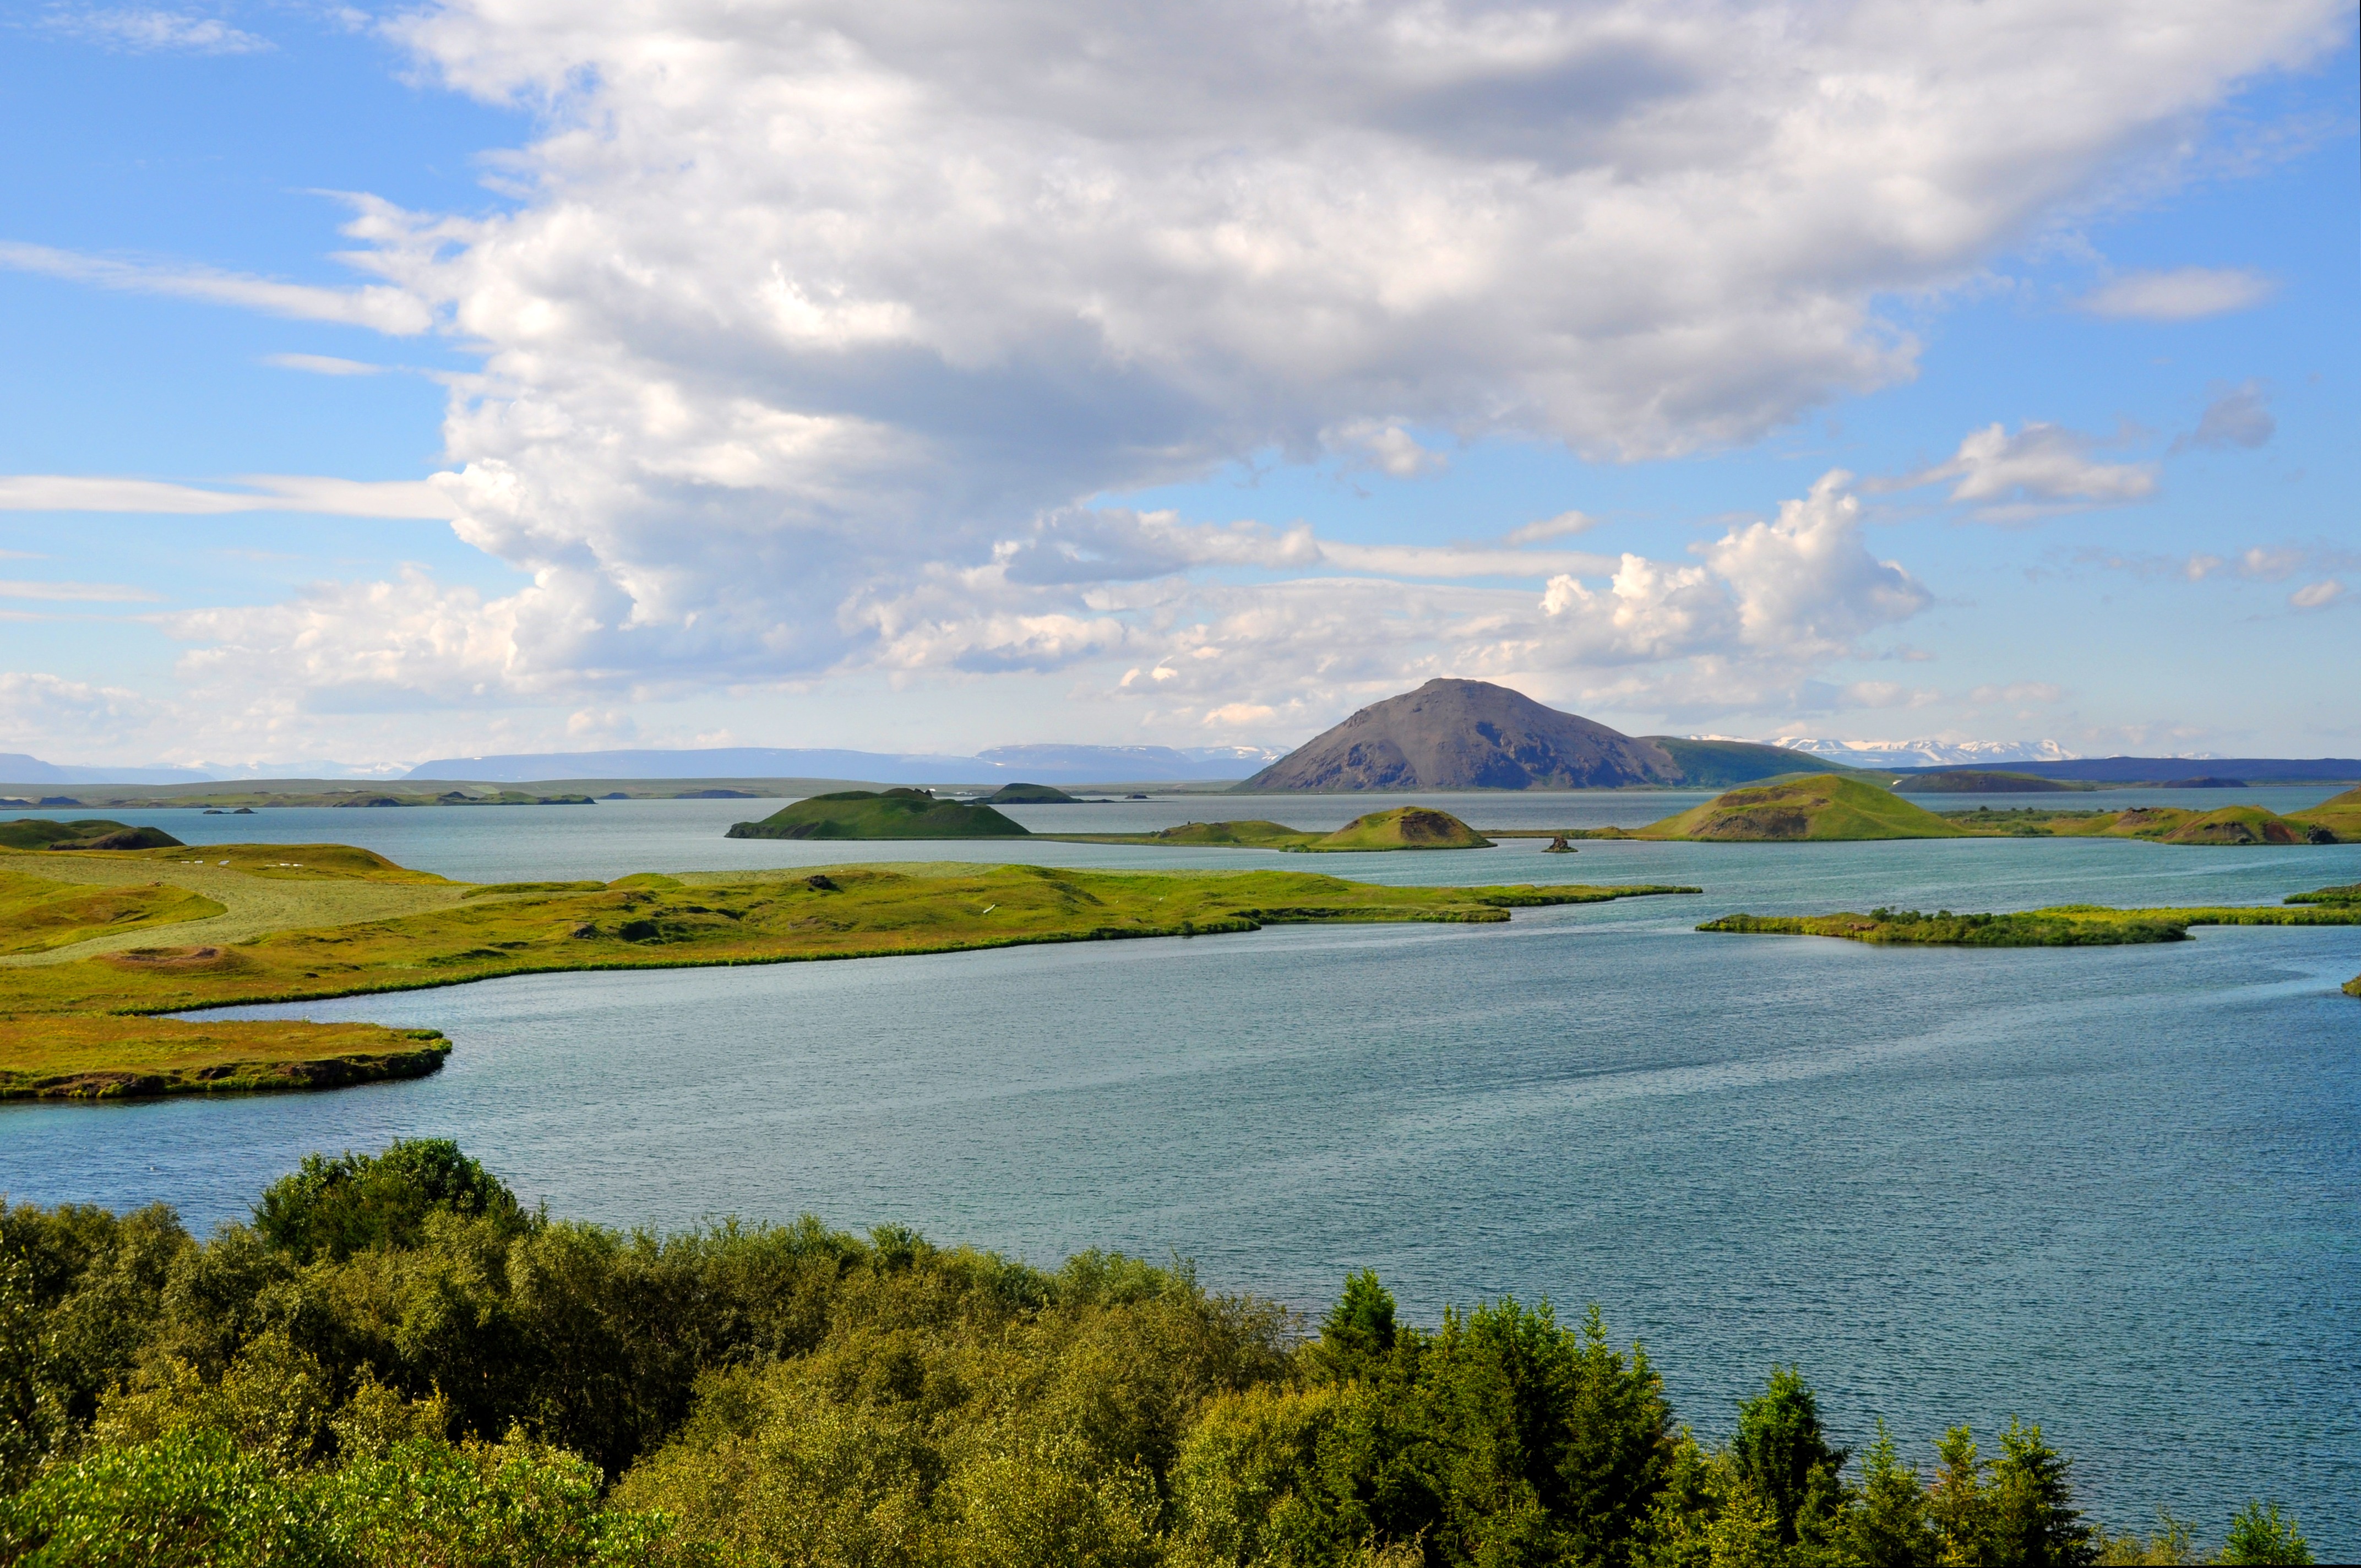
landscape, sea, coast, water, nature, horizon, marsh, wilderness, mountain, cloud, hill, shore, lake, reflection, lagoon, bay, iceland, rest, reservoir, grassland, wetland, plateau, wide, habitat, loch, ecosystem, landform, volcanic activity, natural environment, geographical feature, h f i, lake m vatn